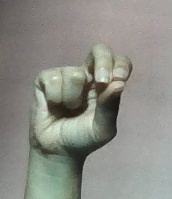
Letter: gaaf